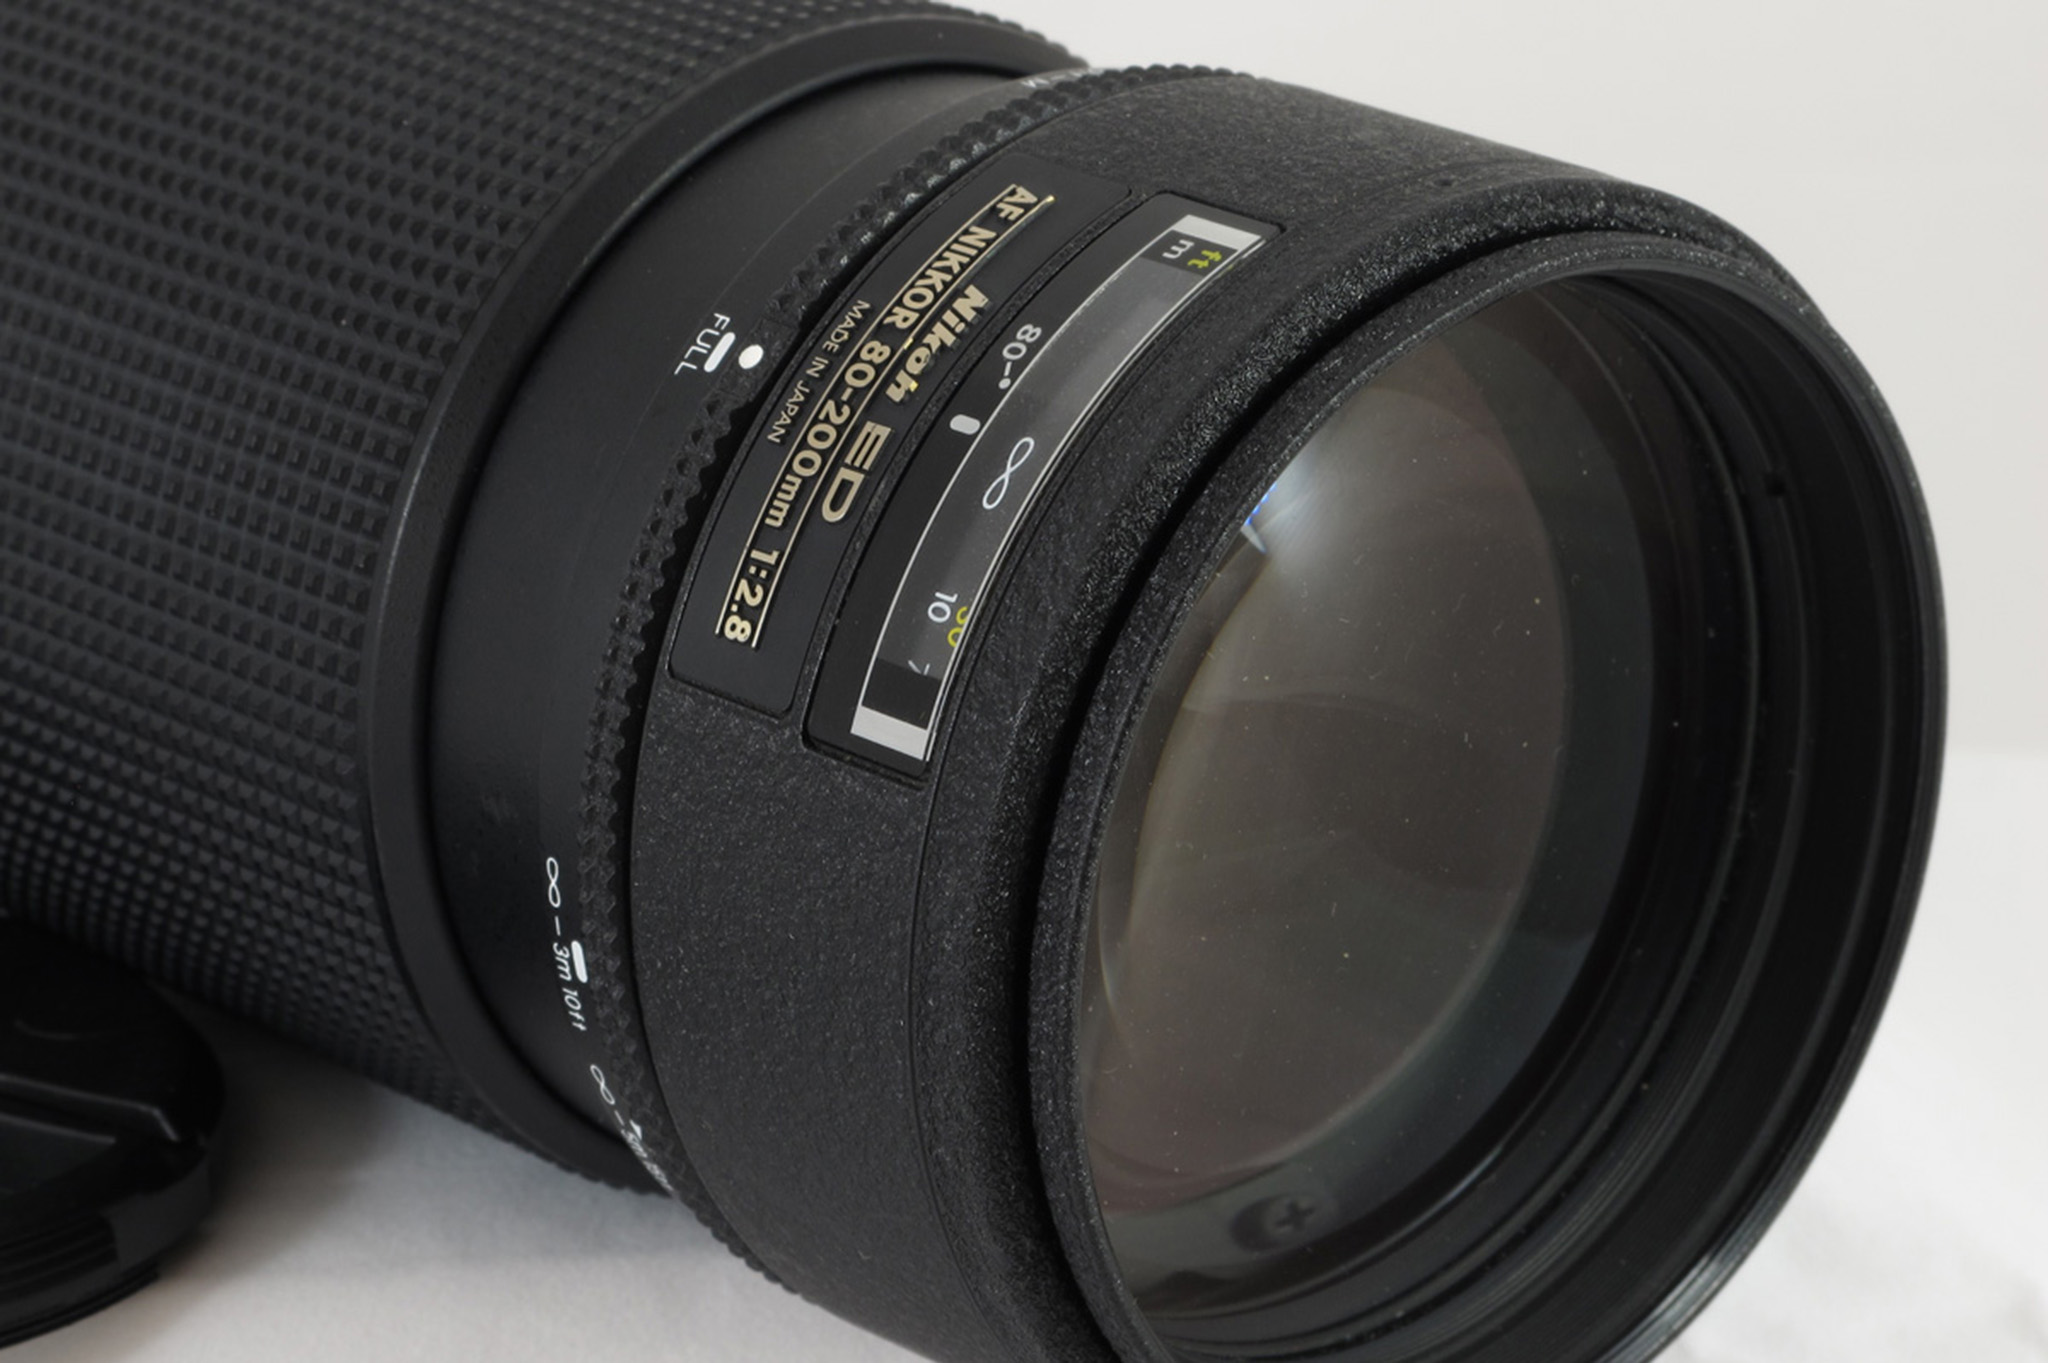
camera, camera lens, camera accessory, cameras optics, lens, optical instrument, teleconverter, product, photography, canon ef 75 300mm f 4 5 6 iii, macro photography, lens hood, lens cap, single lens reflex camera, digital slr